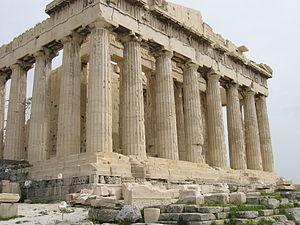
Façade ouest et façade nord en partie du Parthénon d'Athène, Grèce
Yánnis Rítsos, né Ioánnis Rítsos le 1ᵉʳ mai 1909 à Monemvasia et mort le 11 novembre 1990 à Athènes, est un poète grec.
L’histoire de l'Europe, et surtout de l’Europe méridionale, est une des parties les mieux documentées, étudiées et connues de l’histoire mondiale, pour quatre raisons :